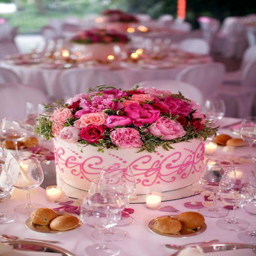
wedding cake on each table : the world s catalog of ideas